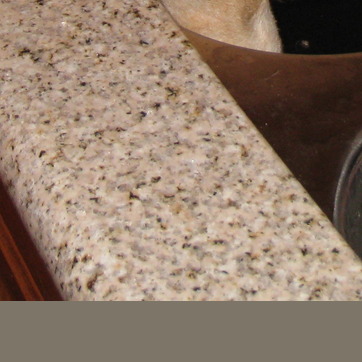
Material: polishedstone